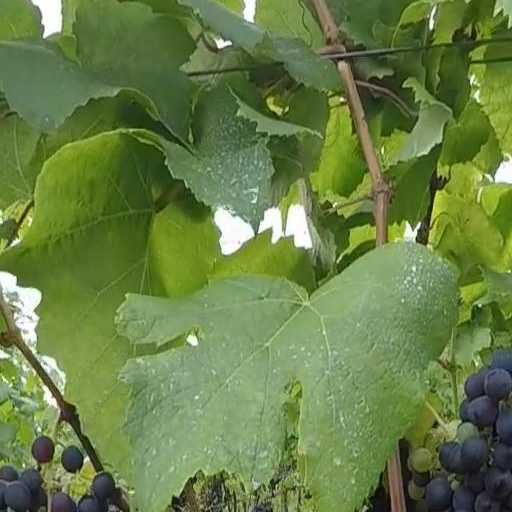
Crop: grape